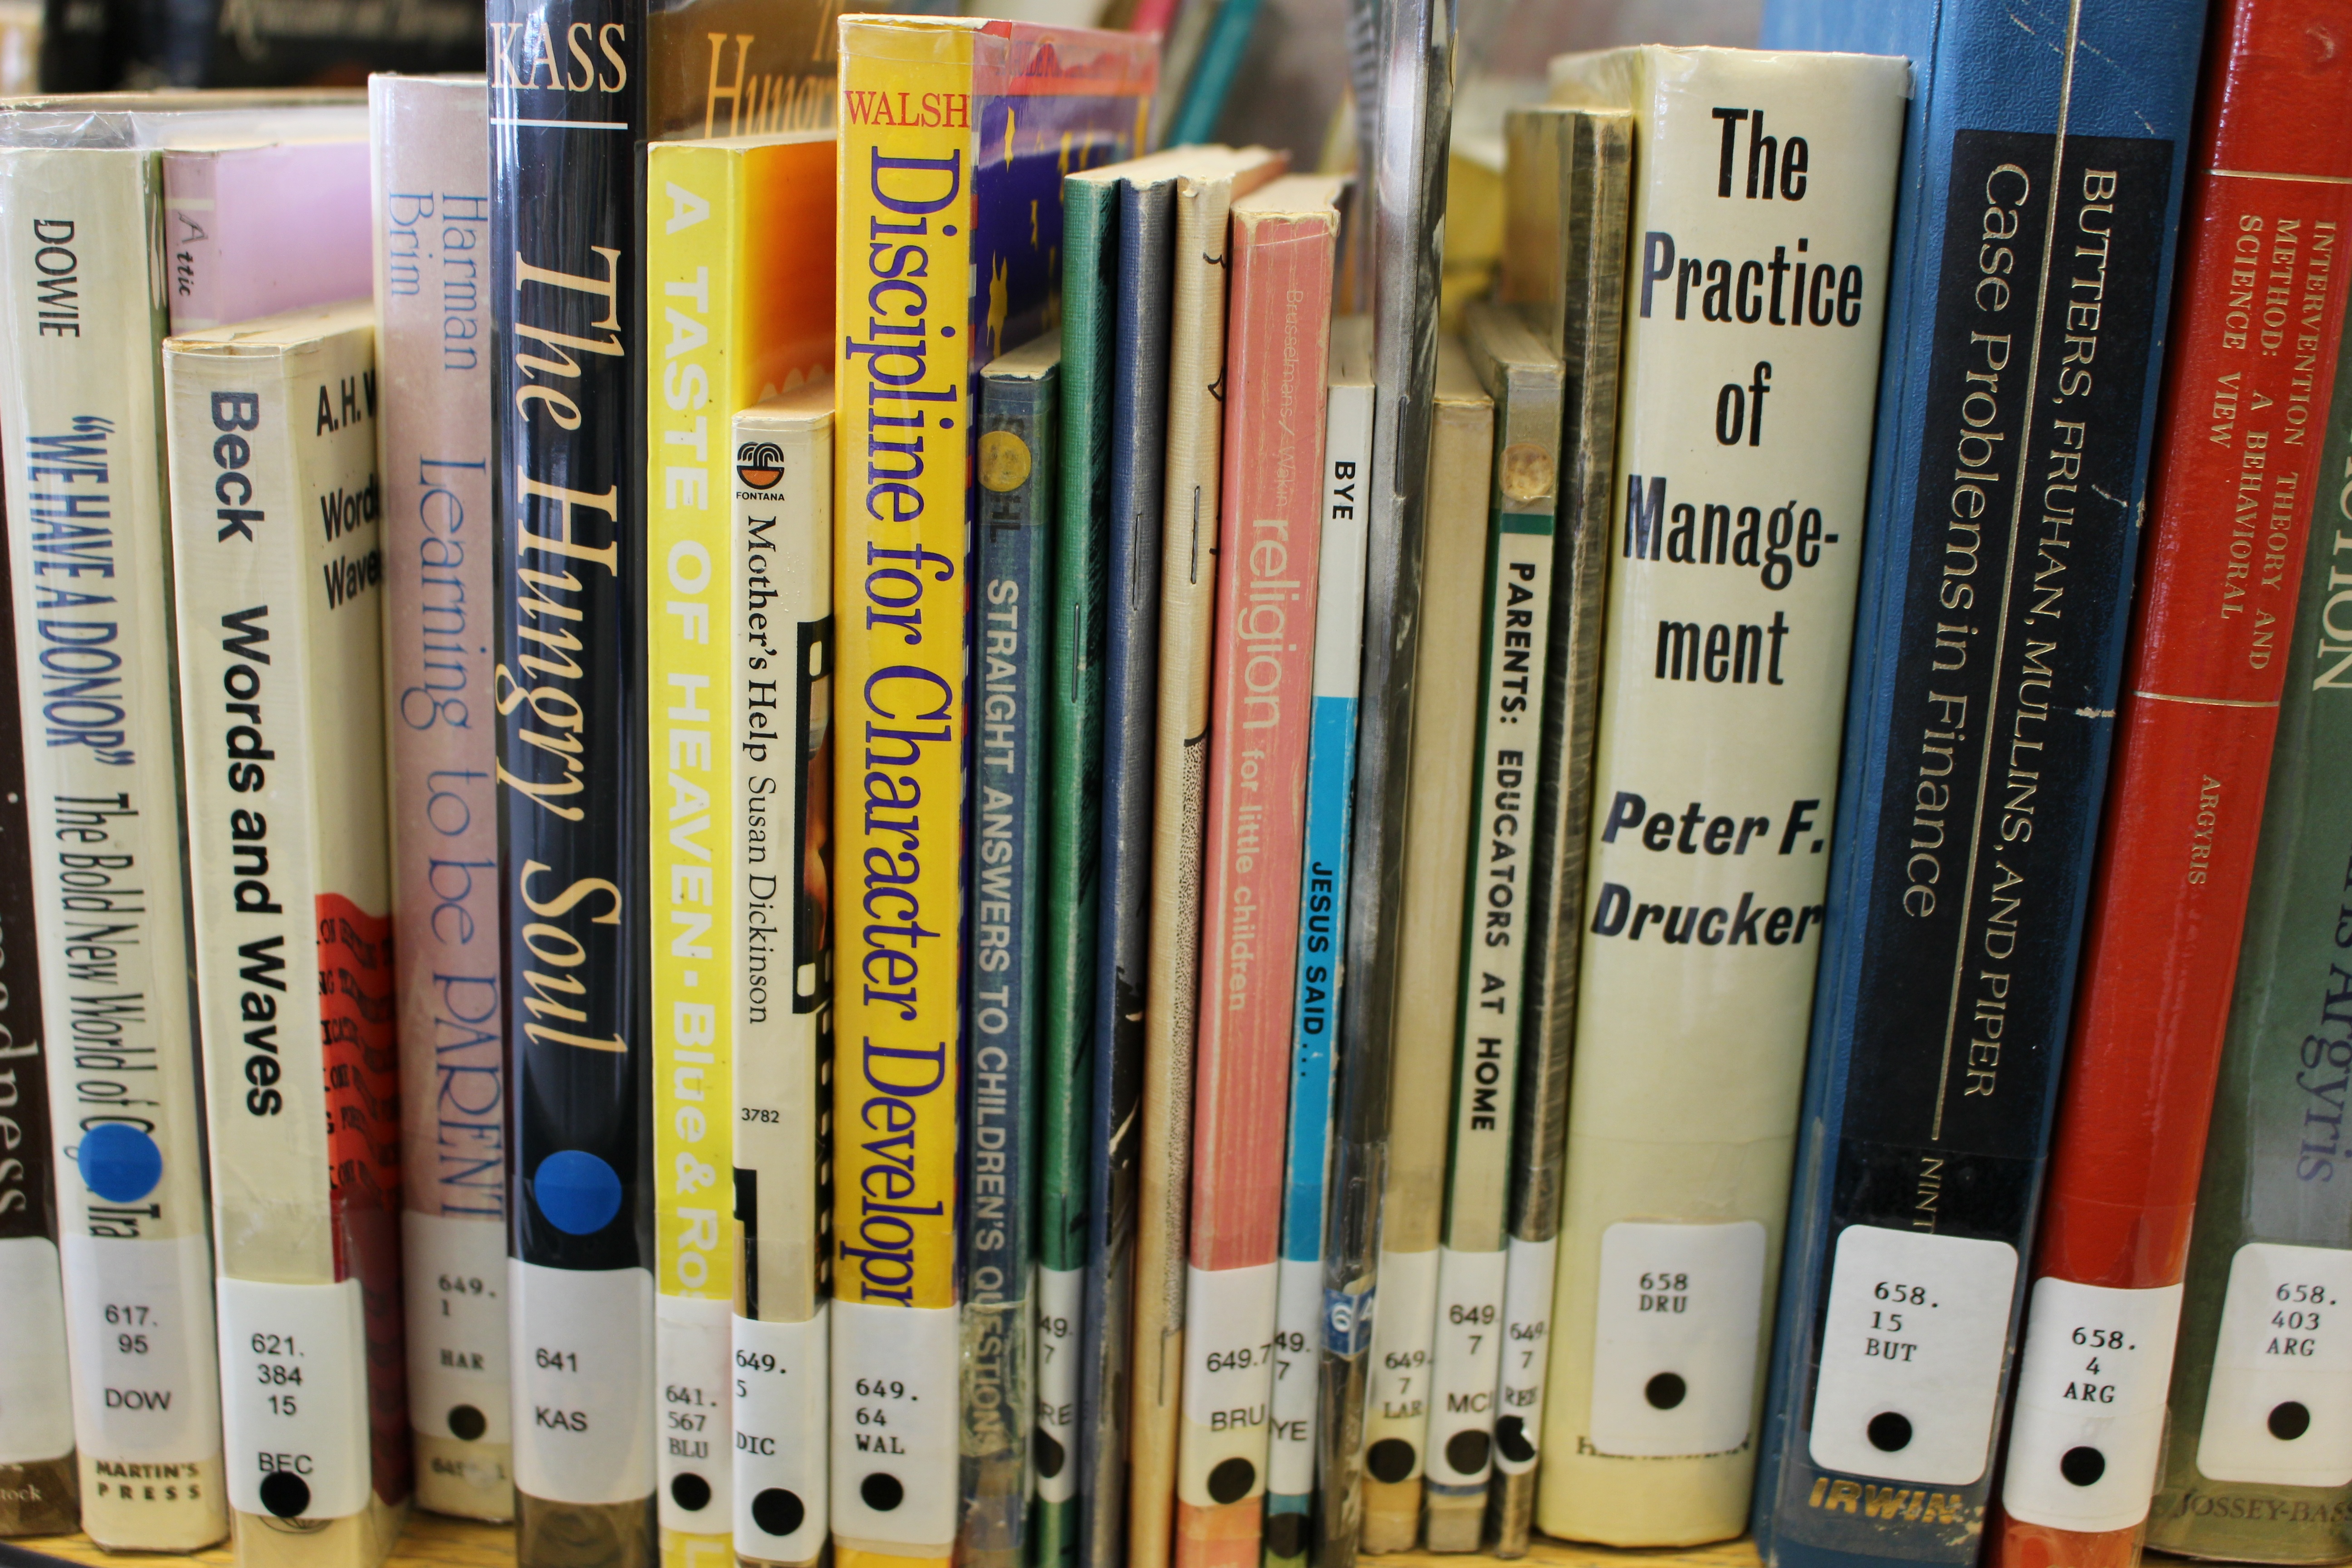
book, product, bookcase, library, books, shelving, knowledge, public library, publication, academic libraries, bookselling, self help book, library science